John Grubb

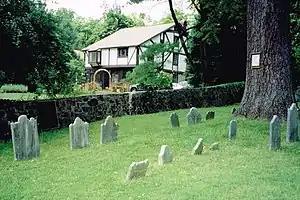
John's grandson, William Grubb (1713 - 1775) established the Grubb Burying Ground next to his home (seen in the background) in modern Arden, Delaware. John Grubb is buried at St. Martin's church in Marcus Hook.

By the early 1700s, John's oldest son, Emanuel became responsible for the tannery. One of Logan's letters indicates that John suffered a serious illness during this period. On December 29, 1703/4, John purchased eleven lots together with four and a half acres of woodland in Marcus Hook, which is just on the Pennsylvania side of the modern border and is only a few miles north of Naaman's Creek. John and Frances, along with their younger children, then moved out of the Naaman's Creek homestead. John's house in Marcus Hook survived until 1989. On February 26, 1705/6, John purchased two additional lots with dwellings at Marcus Hook, adjacent to his existing property. A year later, he also purchased a Brandywine Hundred tract in modern Arden, Delaware, several miles inland from the river. His second son, John came of age and settled as a farmer on this new tract that became known as "Grubb Corner". The Grubb family burying ground is located on this tract.